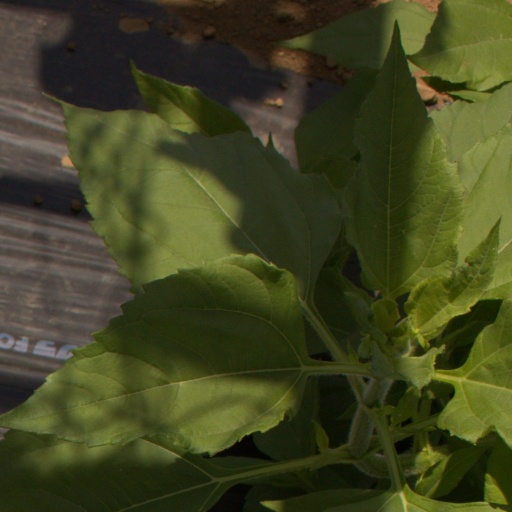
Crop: Jerusalem artichoke